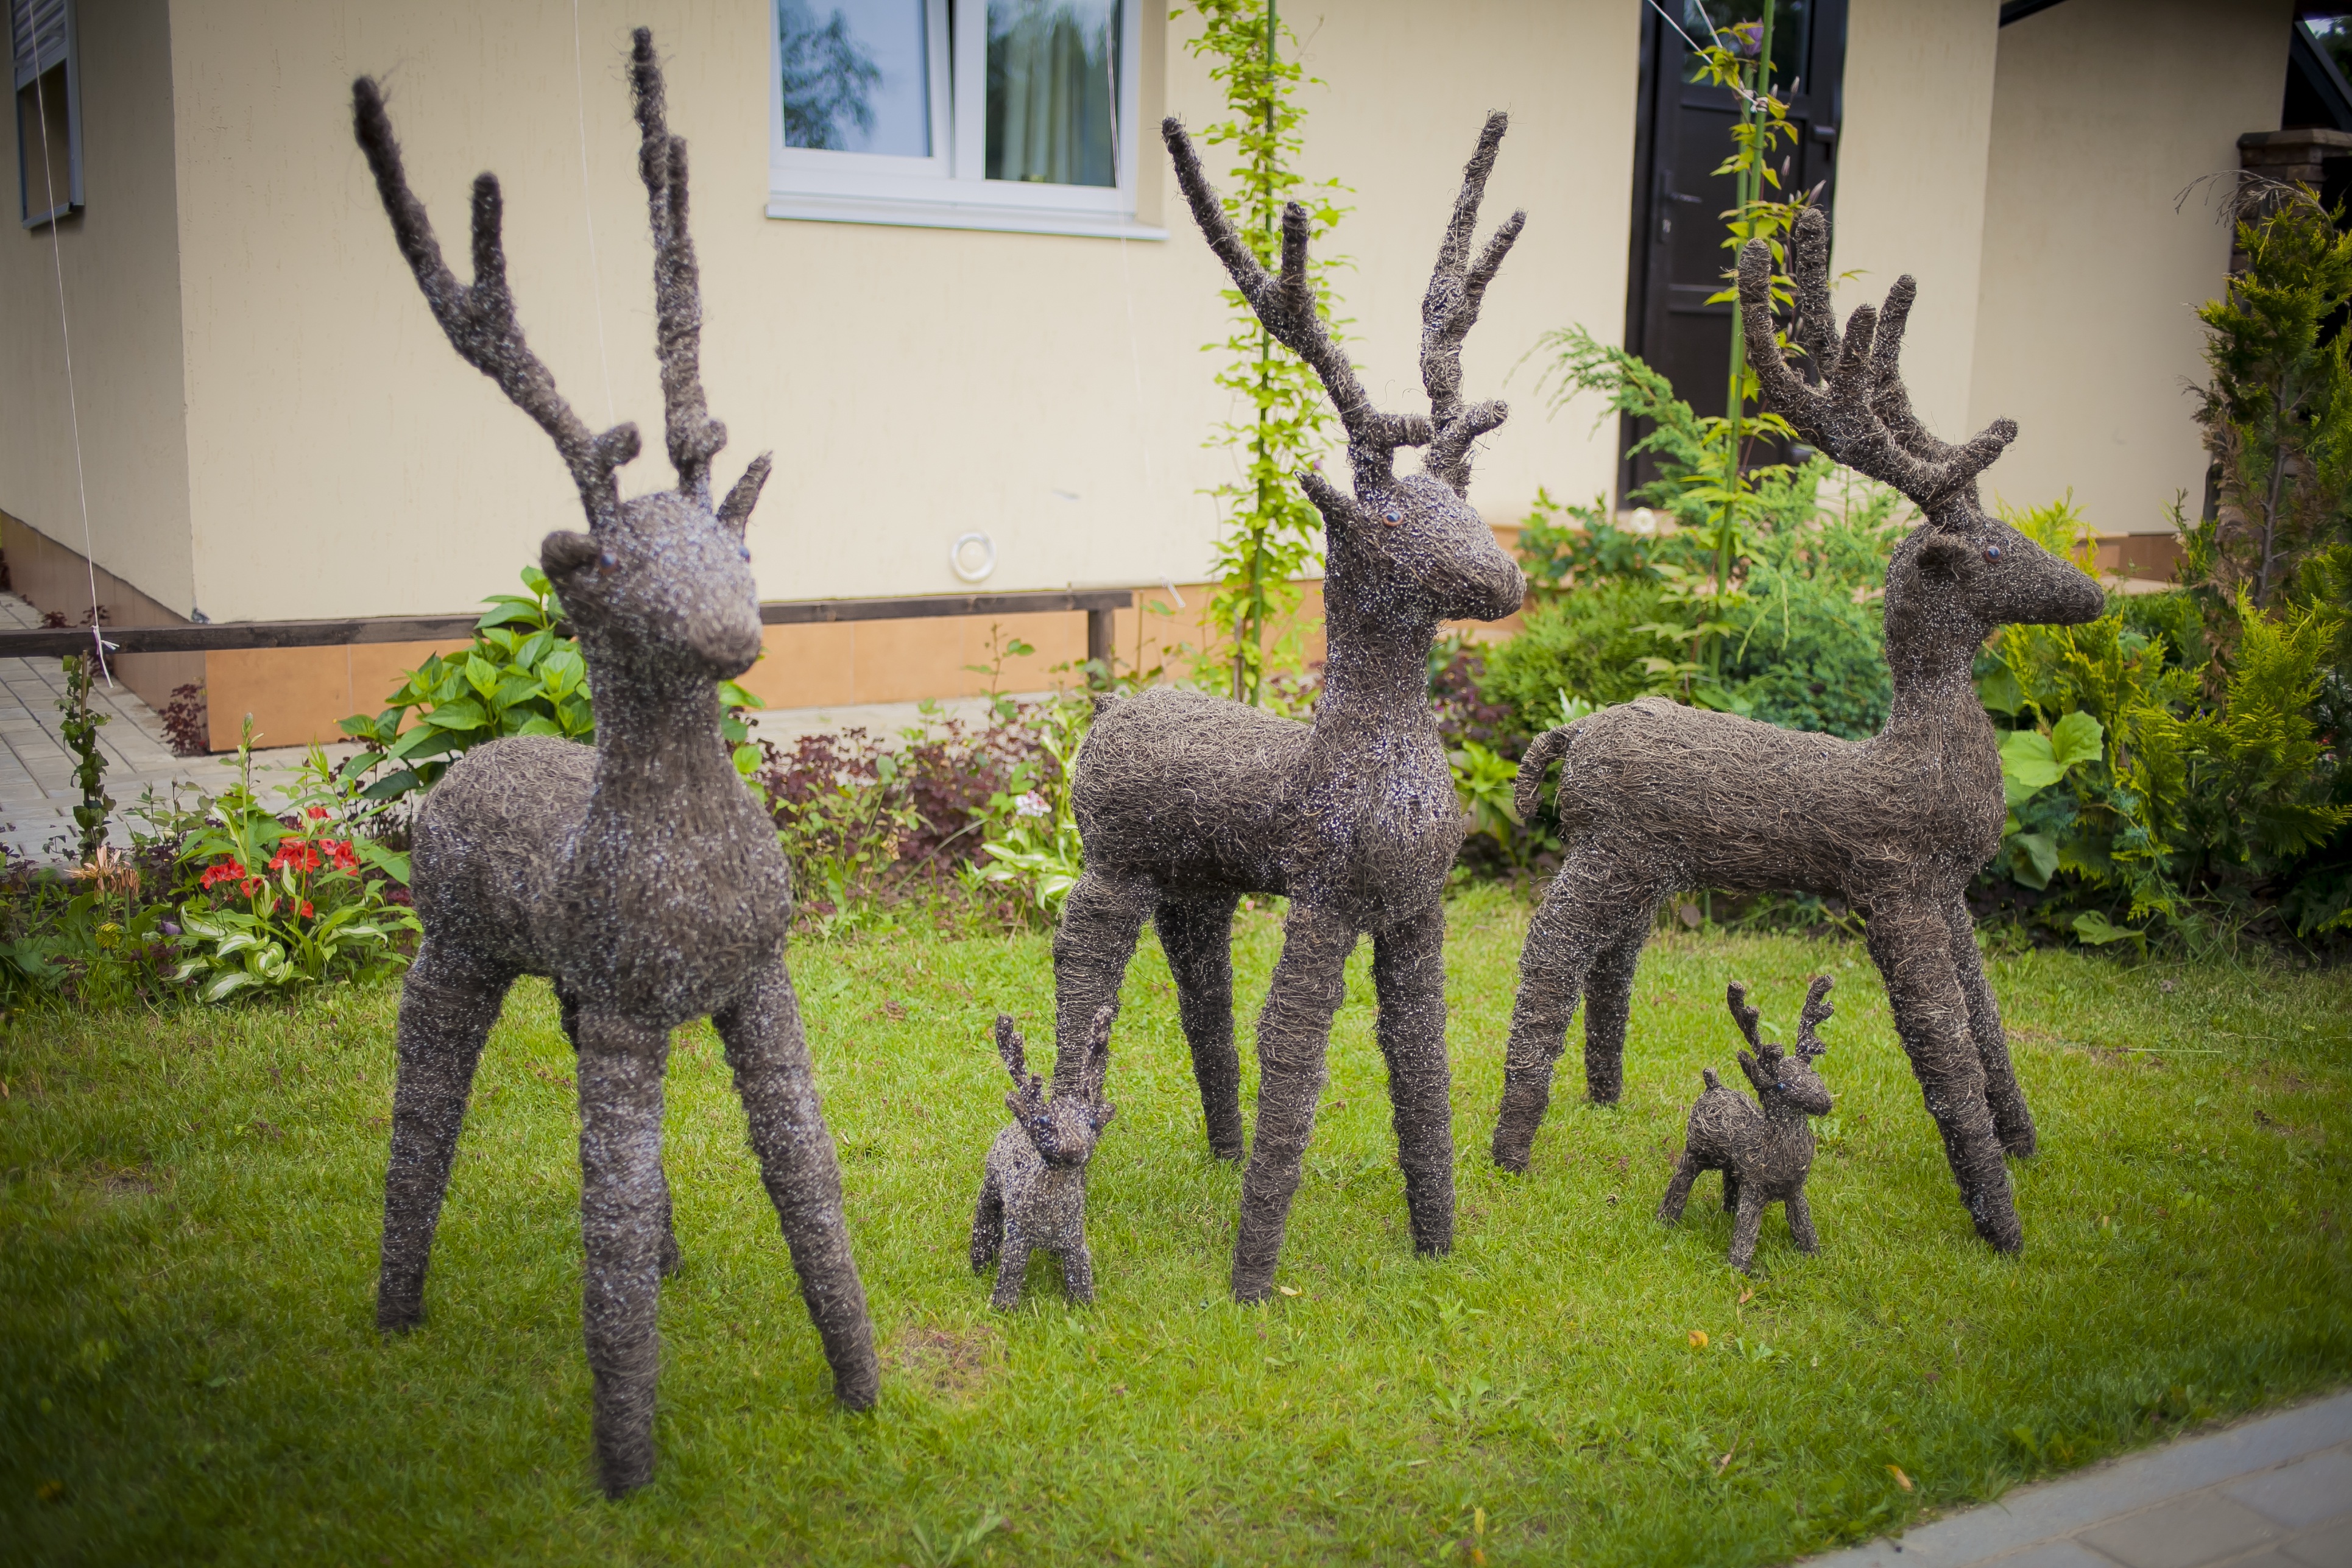
tree, grass, flower, deer, garden, sculpture, art, private house, made by hands